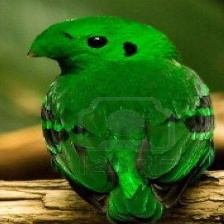
Species: GREEN BROADBILL
Scientific name: CALYPTOMENA VIRIDIS